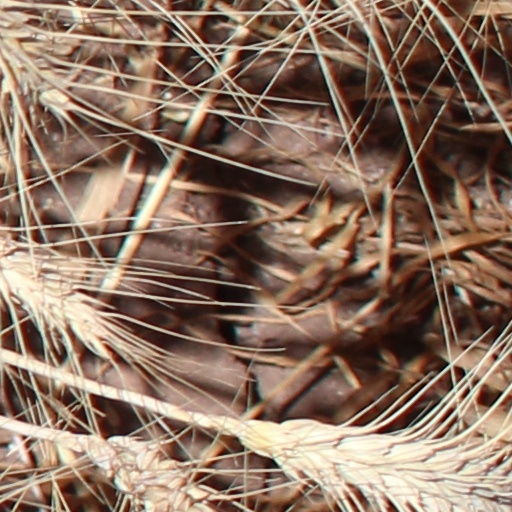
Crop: wheat